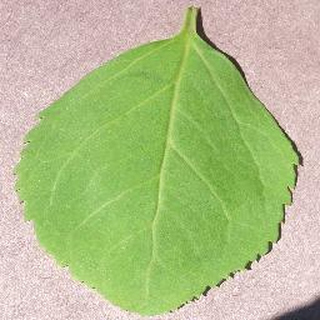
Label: healthy_cherry